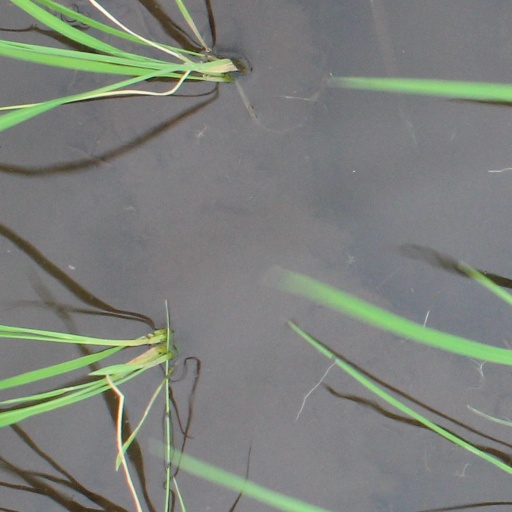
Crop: rice